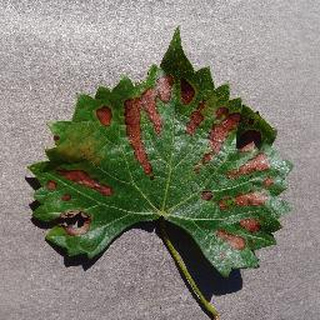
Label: grape_esca_black_measles